Claude Vivier

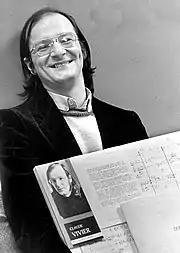
Vivier , holding the orchestral score for his opera "Kopernikus" (1979).

In 1974, Vivier returned to Montréal to begin establishing a career as a freelance composer in his home country after years of little to no recognition. He took a job as an organ teacher for a local school, Galipeau Musique, to pay for the rent of his new inner-city apartment, but would continue to struggle financially as he readjusted to life in Québec. The Canadian Broadcasting Corporation (CBC) commissioned an orchestral piece from Vivier the same year, to be played by the National Youth Orchestra of Canada under Marius Constant. The resulting piece, "Siddhartha" (1976), was completed nearly two years later after many revisions. It was his most ambitious project up to that point, and as noted by György Ligeti, was his first foray into Asian music, specifically the "raga". The Youth Orchestra contacted Vivier soon after receiving the score, saying the work was far too complex and technically difficult to be performed – it would remain unperformed until several years after his death.